Ukraine at the 2006 Winter Paralympics

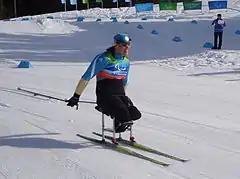
Olena Iurkovska won six medals including four gold medals

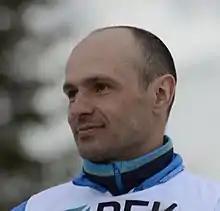
Vitaliy Lukyanenko won a gold medal in the biathlon event

Biathlon competitions were held between 11 and 14 March. Six men and six women represented Ukraine in the Biathlon competition. The biathlon event typically consists of skiing over a course multiple times depending on the race distance. Between the skiing stages, athletes try and hit five targets located at a distance of at the shooting range. For each missed target, a one-minute time penalty is added. A disability factor is applied if people with different kinds of disability participate in a single event.